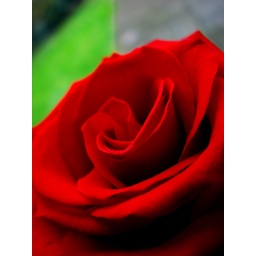
A rose in the window